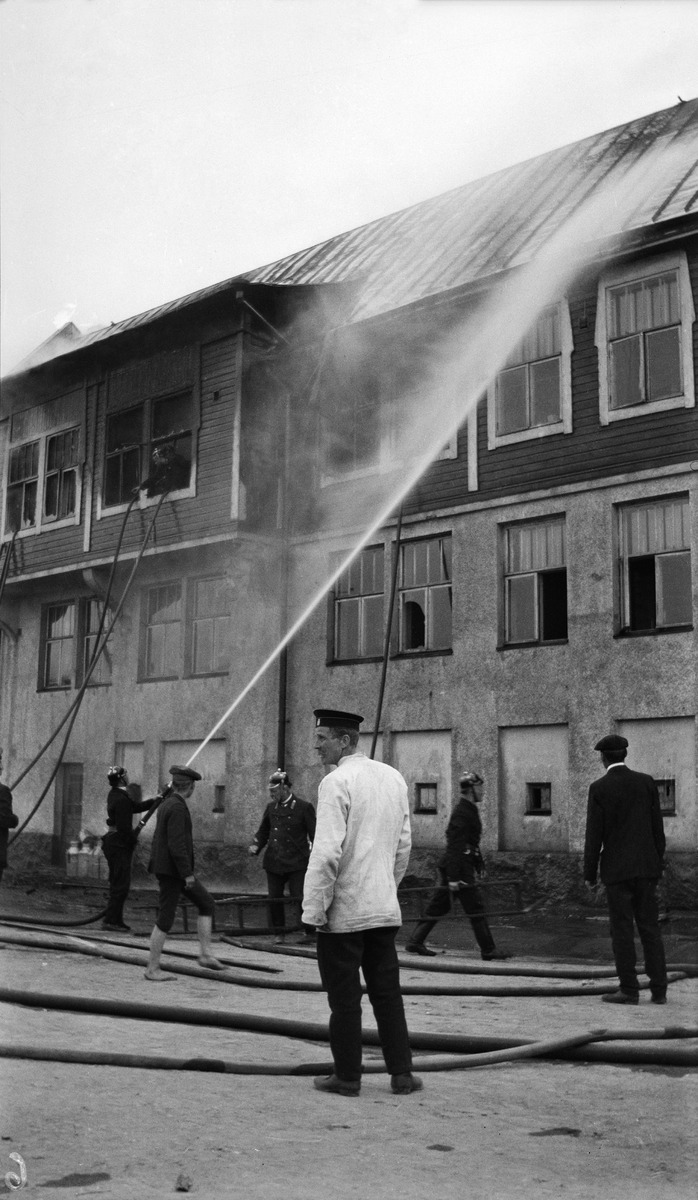
Tulipalo Sörnäisissä
sisällön kuvaus: Tulipalo Sörnäisissä. mustavalkoinen
Kuvaaja: Timiriasew, Ivan, valokuvaaja
Ajankohta: kuvausaika 1910 -luku
Paikka: Suomi, Uusimaa, Helsinki, Sörnäinen Helsinki, Helsinki
Aiheet: onnettomuudet, tulipalot, palomiehet, vaatteet virkapuvut